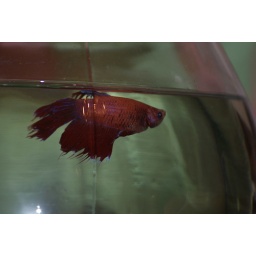
fish in water